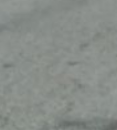
Surface type: asphalt